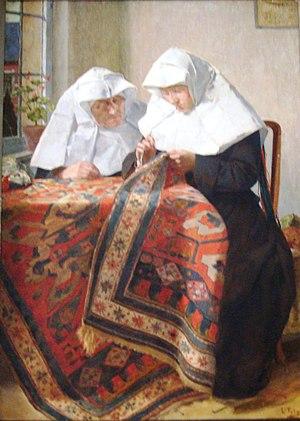
Le béguinage Saint-Christophe de Liège situé rue Frère-Michel, entre la rue Jonfosse, la rue Sur-la-Fontaine et la rue Saint-Gilles, est un cas particulier. C'est un « collège de béguinages ». Il est dirigé par quatre prieures et se compose au départ d'une mosaïque de petit convents qui disposent d'une dotation particulière : les béguinages sont des membres du Collège Saint-Christophe. Les béguines des convents sont une centaine en 1533. Cent-vingt-sept béguines en 1740 en fait de loin le plus grand béguinage de Liège. Il n'a pas d'église spécifique, associé à l'église Saint-Christophe de Liège. Le béguinage Saint-Christophe gère également l'hôpital Tirebourse, la léproserie de Florichamps, le Potage d'åble, maison d'entraide, et au XVIIIᵉ siècle gère une école.